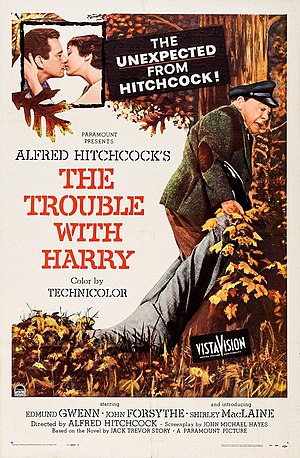
Hvem myrdede Harry
The Trouble With Harry fra 1955 er en alternativ Hitchcock film, hvor komikken spiller en større rolle end spændingen som Hitchcock normalt begår sig med. Ikke nok med at det også var en af Hitchcock's egen personlige favoritter, debutterede en ung Shirley MacLaine også.